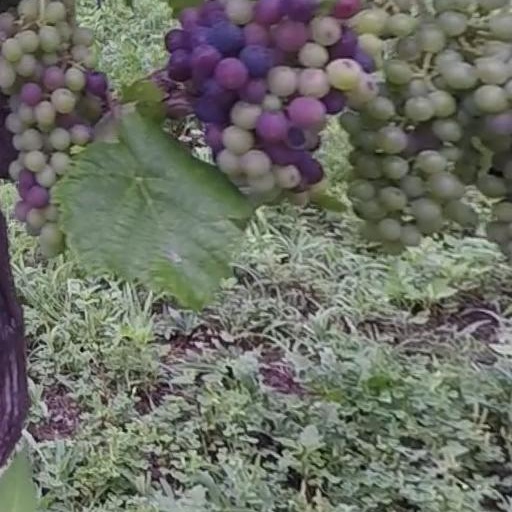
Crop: grape